Afanasy Razmaritsyn

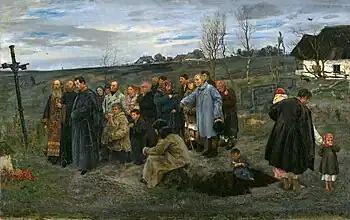
Requiem

His first solo exhibition was in 1884 and he held a major joint showing with Nikolai Bodarevsky in 1889. He participated in the Exposition Universelle (1900), became a full member of the Peredvizhniki in 1903, was named an honorary "Academician" by the Imperial Academy of Arts in 1910 and was one of the founders of the "". He dropped out of sight in 1916, and likely died the following year. The cemetery where he was buried was destroyed in 1935.